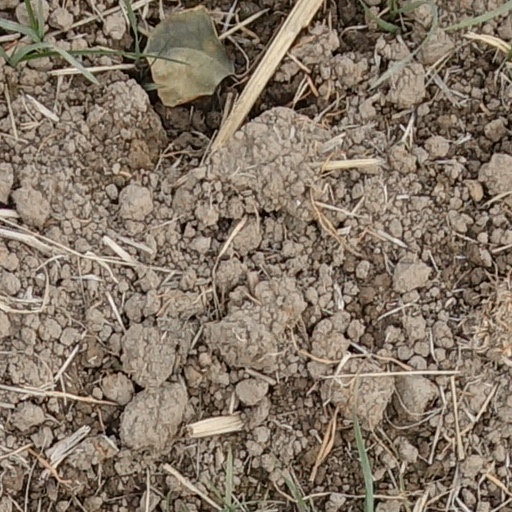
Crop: wheat